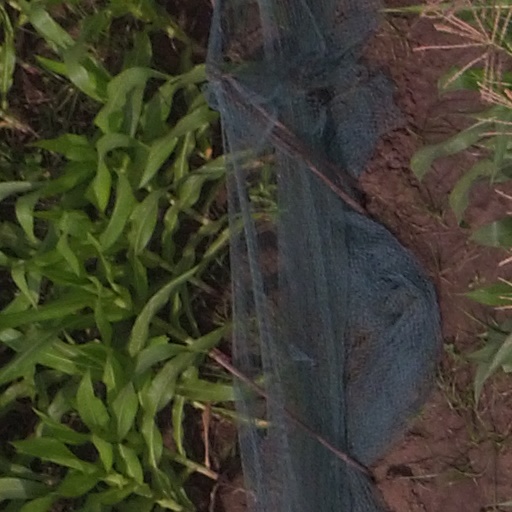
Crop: maize; corn